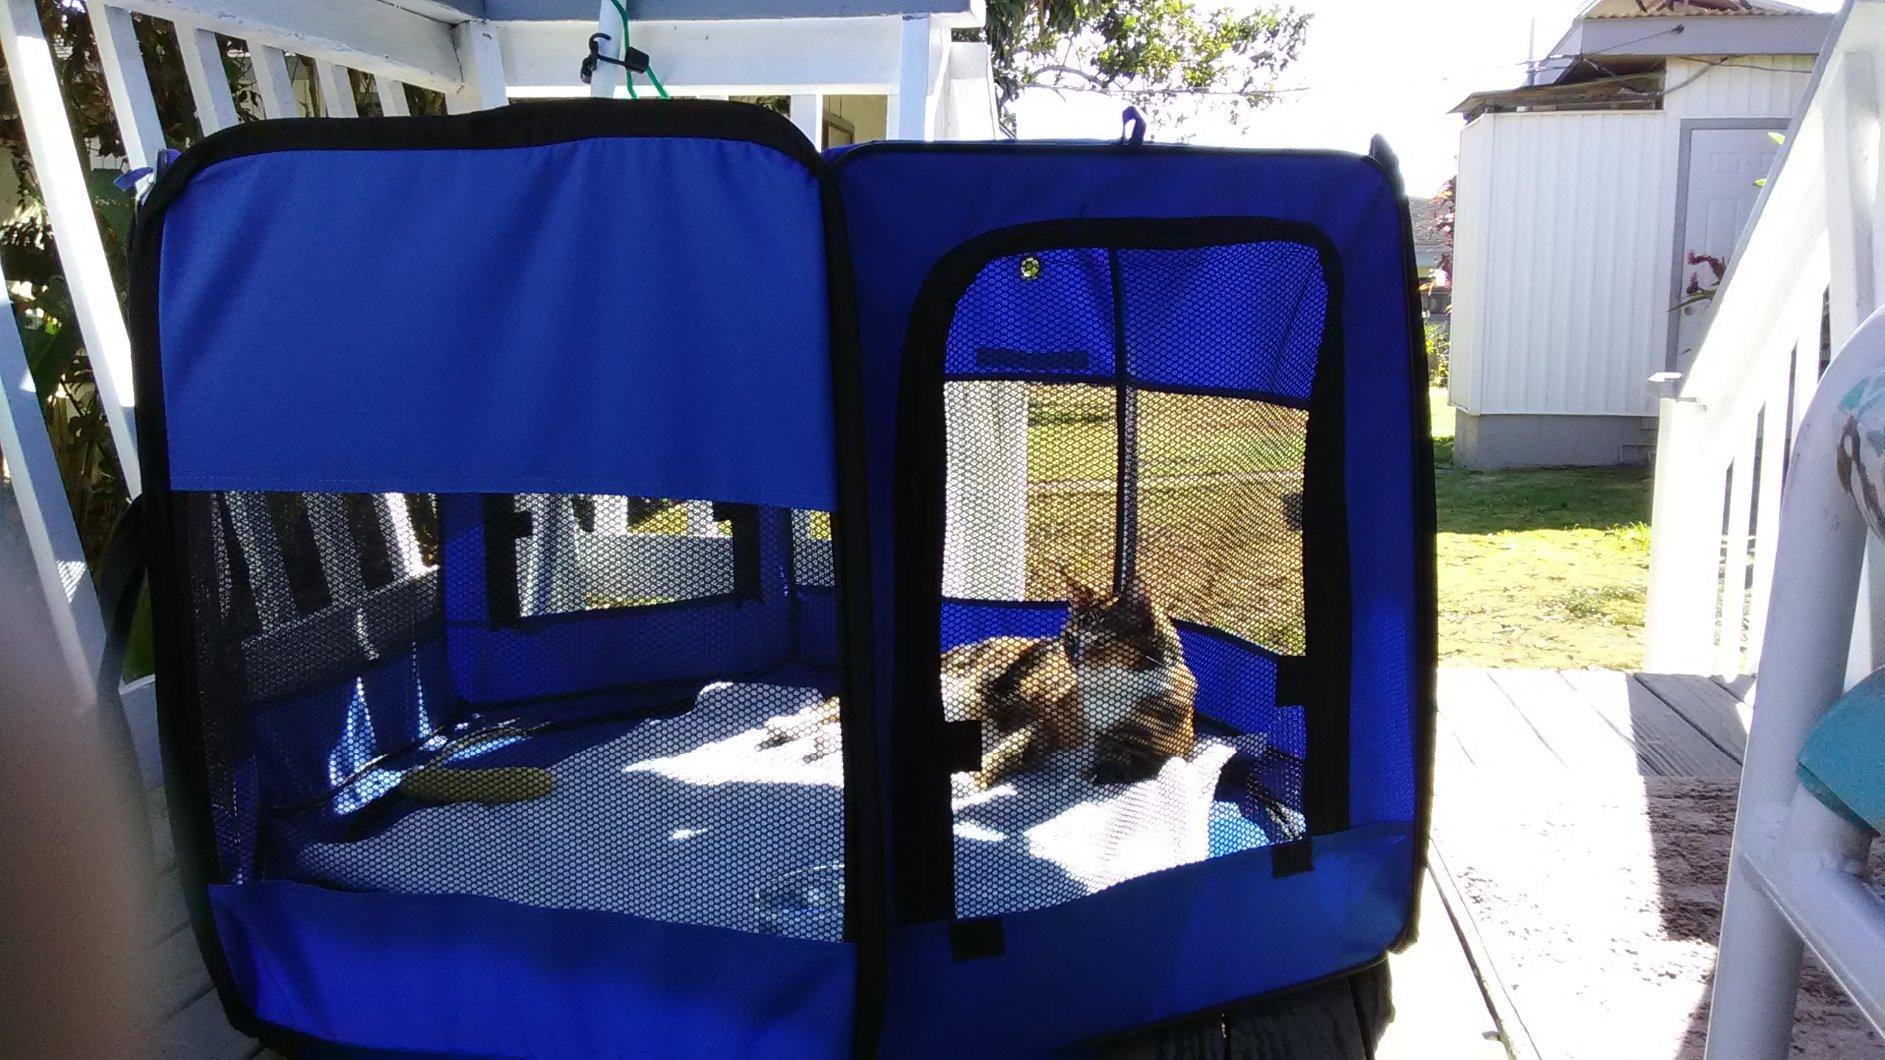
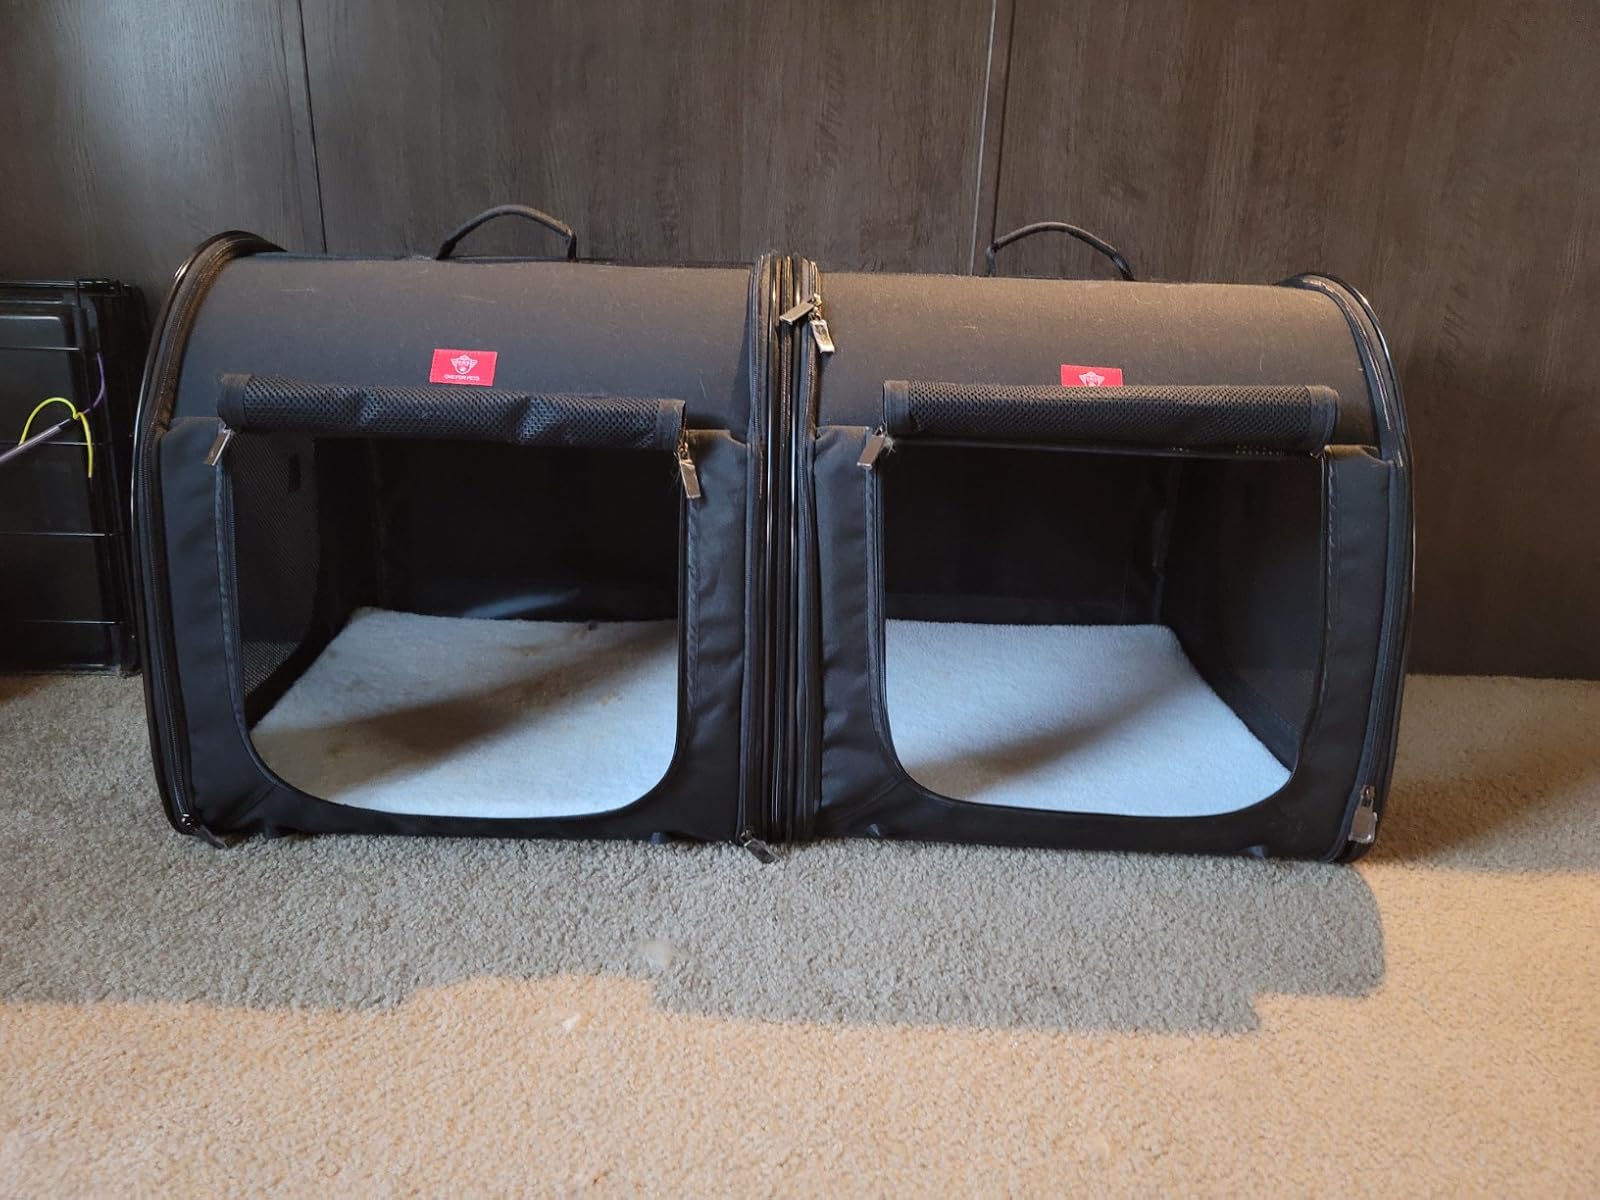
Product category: items_kennel
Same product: no